Hold Me, Thrill Me, Kiss Me (film)

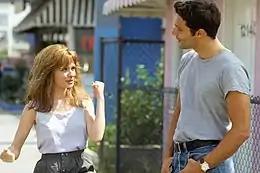
The romance between the characters played by Adrienne Shelly and Max Parrish (pictured on set) was praised by the "Los Angeles Times"

Reviews for the story and plotline were mixed. While "The Washington Post" called it a "crude and unimaginative parody of drive-in movie fare," "The Austin Chronicle" gave the film glowing praise, going so far as to write "Move over, John Waters and Paul Bartel. There's a new, fresh auteur on the guilty pleasure/psychotronic/cult film block. Hershman...manages to turn out a hilariously trashy, raunchy, dark, and thoroughly entertaining film that is uniquely his own. The strong points of Hershman's film are his wonderfully wacky story in combination with a terrific, top-notch cast whose performances easily render credible, slice-of-life images of life in the lower-class lane."